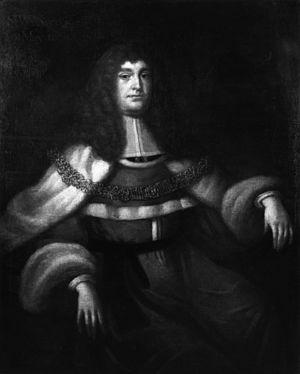
Peveril du Pic est un roman historique de l'auteur écossais Walter Scott, paru le 7 janvier 1823 sous la signature « par l'auteur de Waverley, Kenilworth, etc. » Le récit a pour cadre l'Angleterre et l'île de Man au XVIIᵉ siècle. C'est le plus long des romans de Scott.